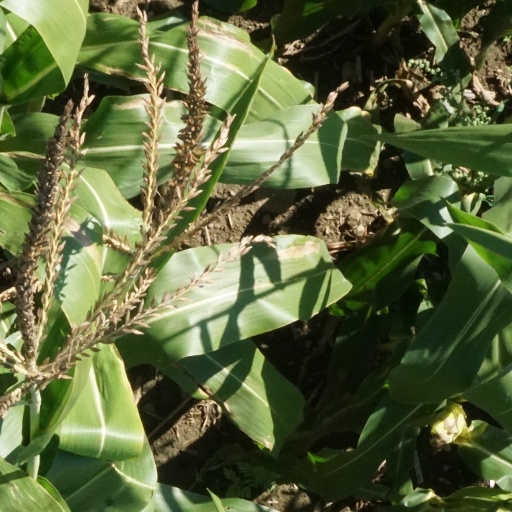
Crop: maize; corn